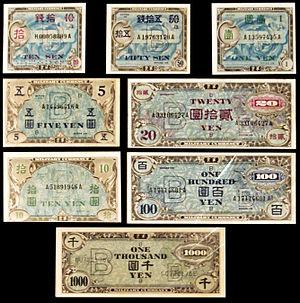
Le yen B est une forme de monnaie militaire utilisée dans la préfecture d'Okinawa par l'administration civile américaine des îles Ryūkyū de juillet 1948 à septembre 1958, nommée officiellement monnaie militaire de type B.
L'histoire de la monnaie au Japon commence avec le premier système monétaire formel qu'est le Kōchōsen, « monnaie impériale », illustré par l'adoption du premier type de pièce officielle du Japon, le wadōkaichin. Elle est frappée pour la première fois en 708 sur ordre de l'impératrice Gemmei, 43ᵉ empereur du Japon. Wadōkaichin est la lecture des quatre caractères gravés sur la pièce et passe pour être composés du nom de l'ère Wadō qui peut alternativement signifier « bonheur », et kaichin qui aurait un rapport avec « monnaie ». Cette monnaie est inspirée par la monnaie Tang appelée kaigentsūhō, émise pour la première fois à Chang'an en 621. Le wadōkaichin possède les mêmes spécifications que la pièce chinoise, avec un diamètre de 2,4 cm et un poids de 3,75 g.